Alfred Wegener Institute for Polar and Marine Research

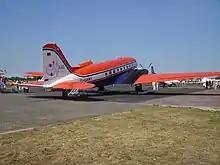
"Polar 5" in June 2008

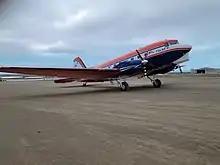
Polar 6 at Cambridge Bay Airport, en route from Iqaluit to Inuvik

Homeport of AWI-fleet is Bremen Airport. AWI uses two Basler BT-67.These planes are 20 m long, 5.2 m high and have a wingspan of 29 m. The empty weight is 7680 kg, with ski landing gear it weighs 8340 kg.